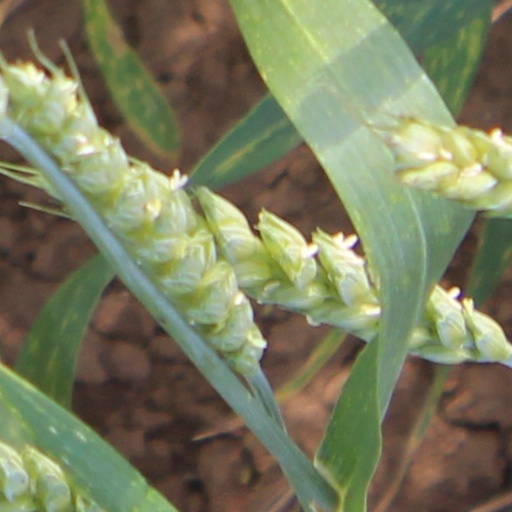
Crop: wheat